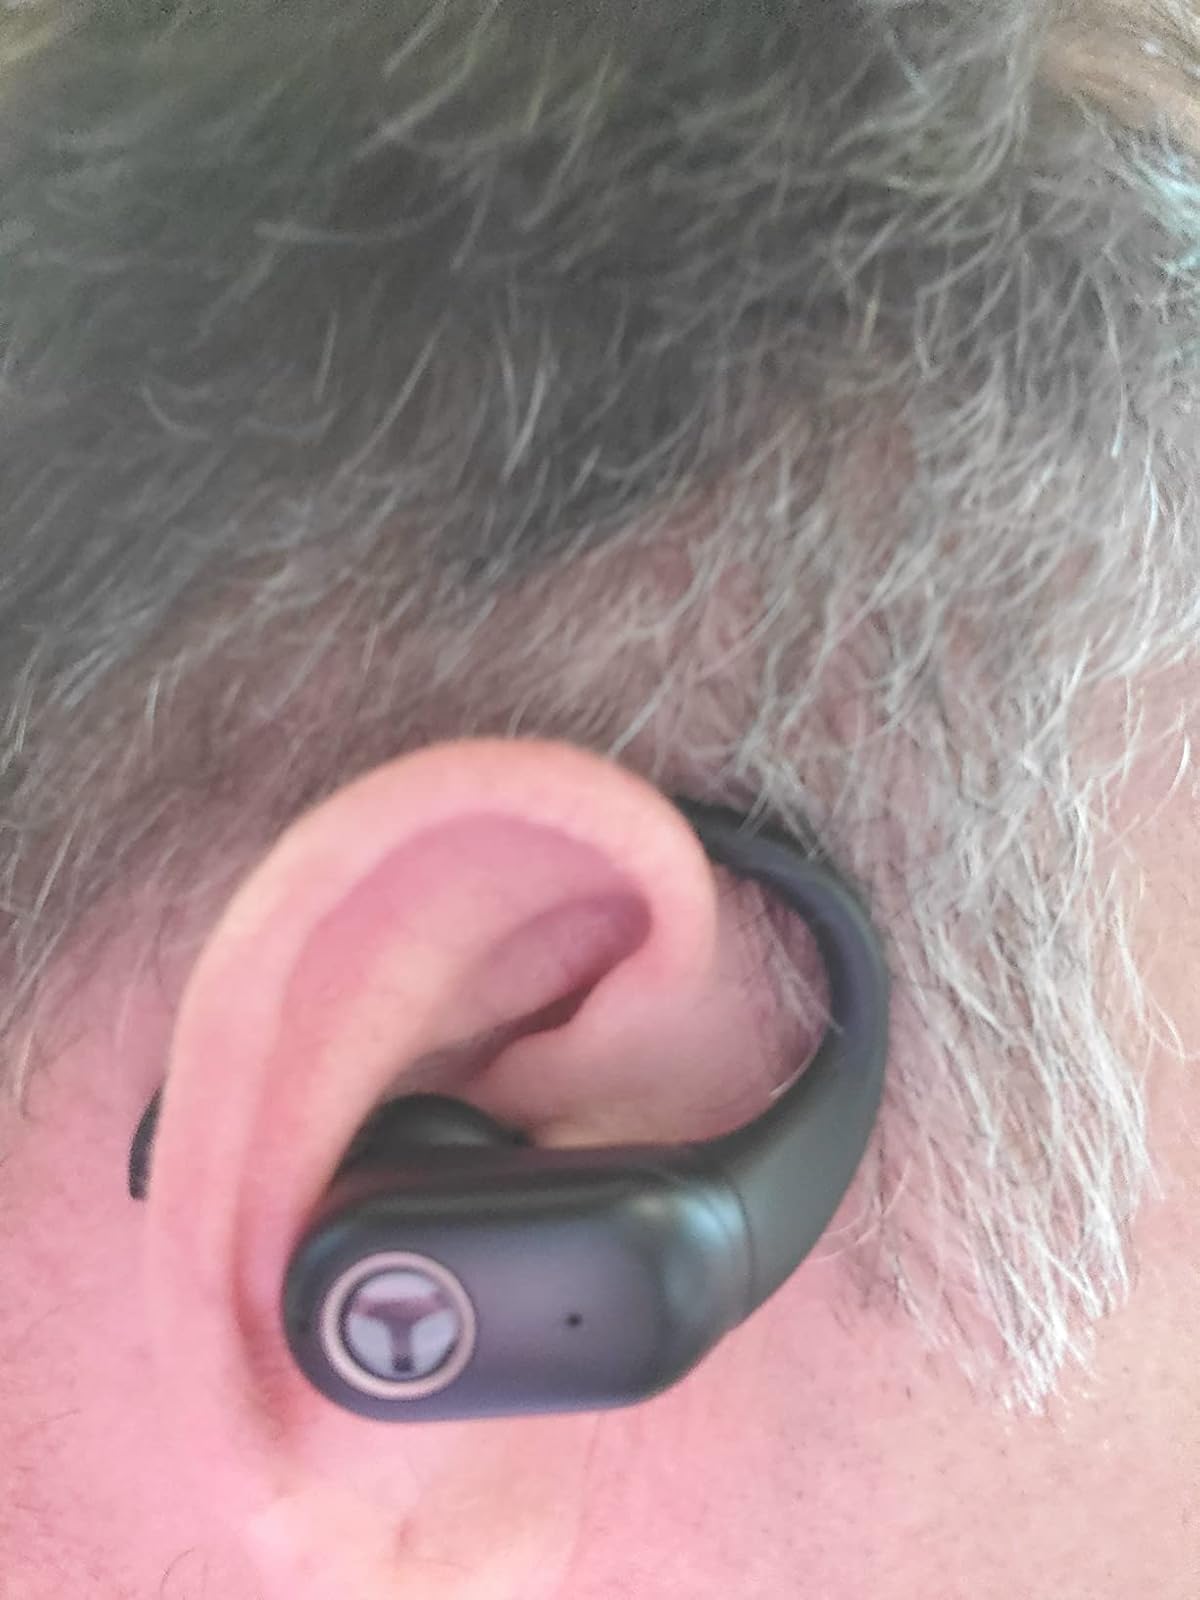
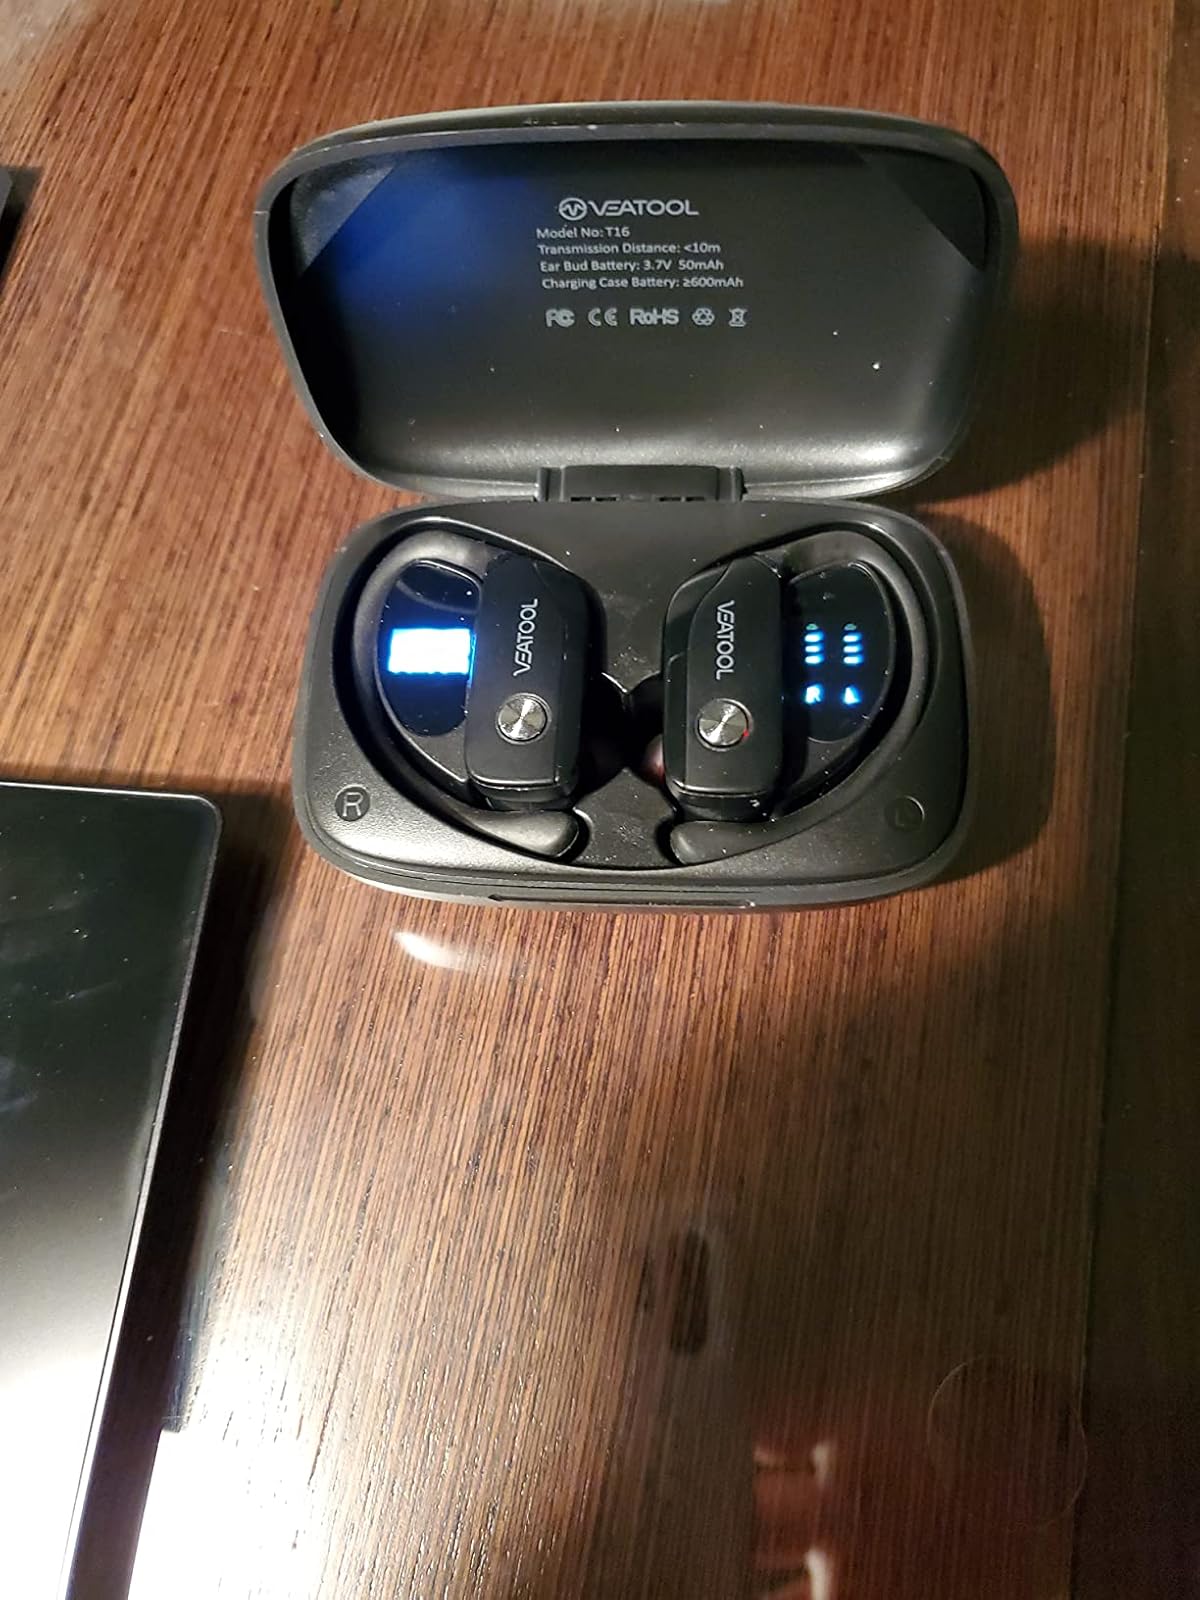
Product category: earbuds
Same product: no